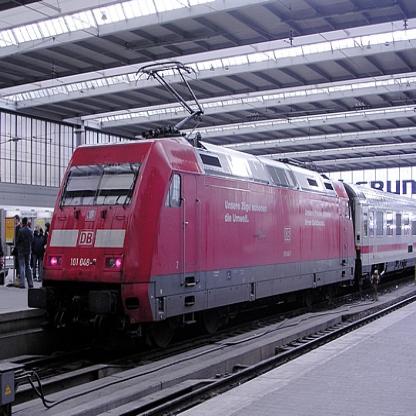
Scene: Indoor